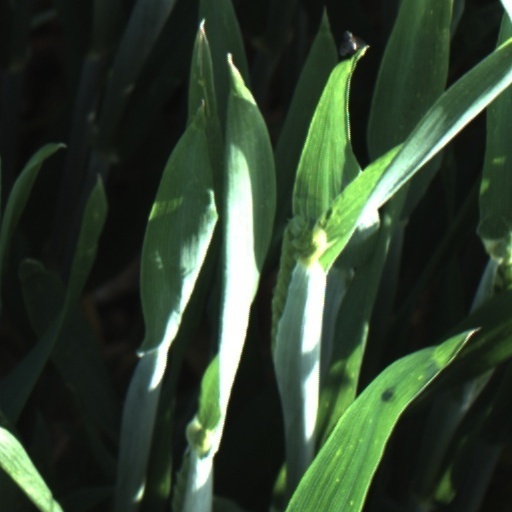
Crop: wheat